Martyrs' Square, Beirut

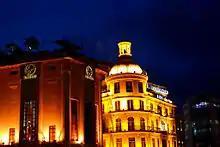
The "Old Opera House" on Martyrs' Square

Martyrs' Square, historically known as "Al Burj" or "Place des Cannons", is the historical central public square of Beirut, Lebanon.